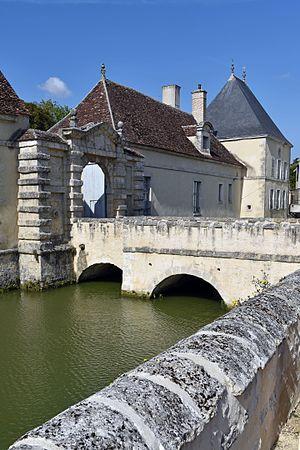
Ancien château de Beaumont du Gâtinais, Seine et Marne, France This building is indexed in the Base Mérimée, a database of architectural heritage maintained by the French Ministry of Culture,
Beaumont-du-Gâtinais est une commune française située dans le département de Seine-et-Marne en région Île-de-France. C'est la commune la plus au sud de la région.